Hardstone carving

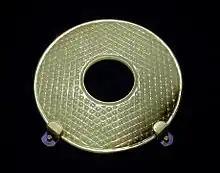
Han dynasty jade "bi"

The art is very ancient, going back to the Indus Valley civilization and beyond, and major traditions include cylinder seals and other small carvings in the Ancient Near East, which were also made in softer stones. Inlays of semi-precious stones were often used for decoration or highlights in sculptures of other materials, for example statues often had eyes inlaid with white shell and blue lapis lazuli or another stone.